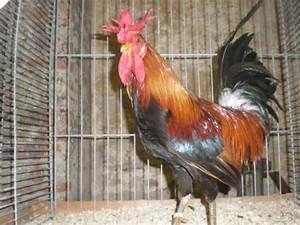
chicken